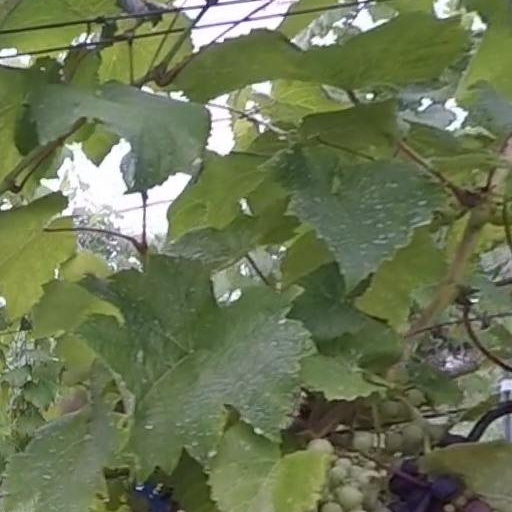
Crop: grape